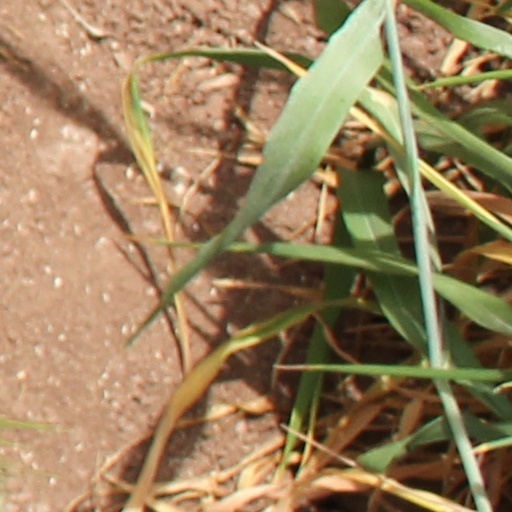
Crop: wheat